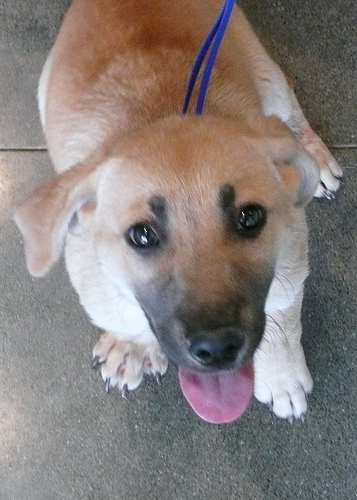
Breed: basset hound